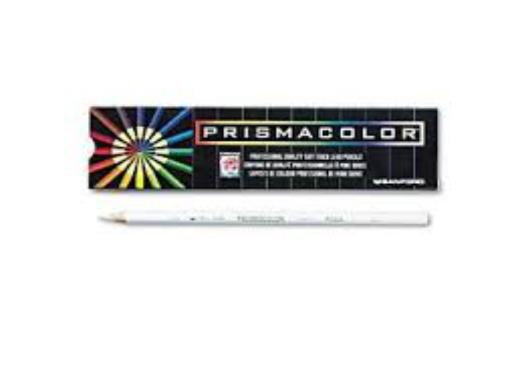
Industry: Necessities